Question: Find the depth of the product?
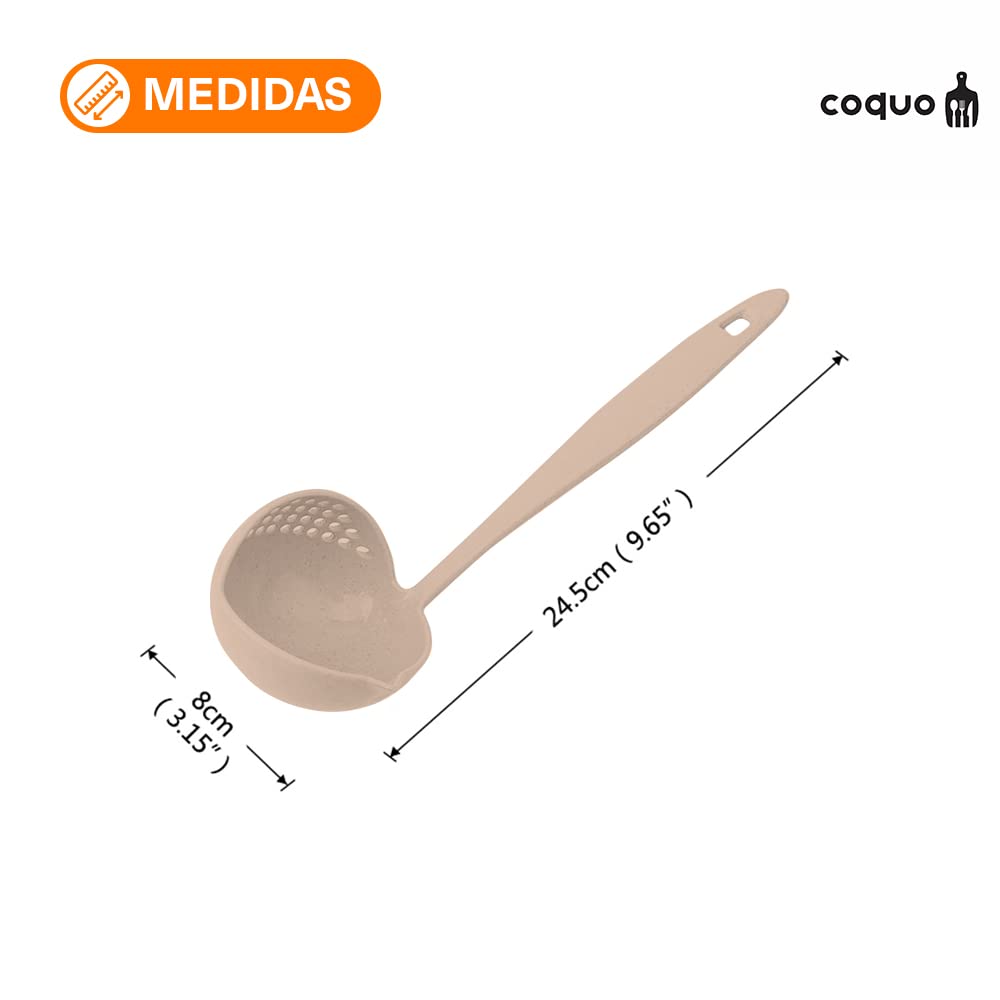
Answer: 24.5 centimetre